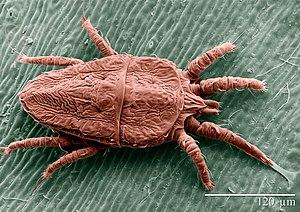
Les acariens sont un taxon d'arachnides.
Cette page a pour objet de présenter un arbre phylogénétique des Acari, c'est-à-dire un cladogramme mettant en lumière les relations de parenté existant entre leurs différents groupes, telles que les dernières analyses reconnues les proposent. Ce n'est qu'une possibilité, et les principaux débats qui subsistent au sein de la communauté scientifique sont brièvement présentés ci-dessous, avant la bibliographie.